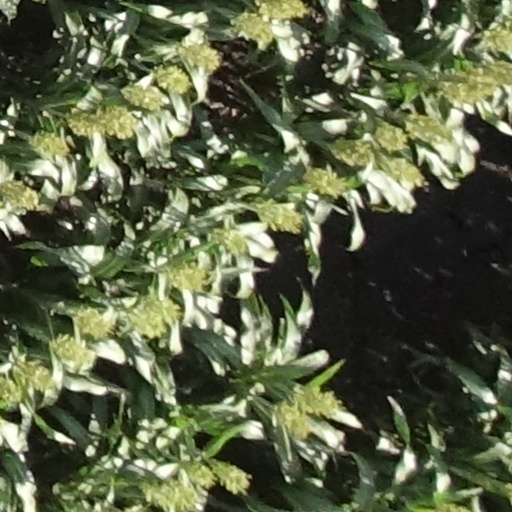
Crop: sorghum